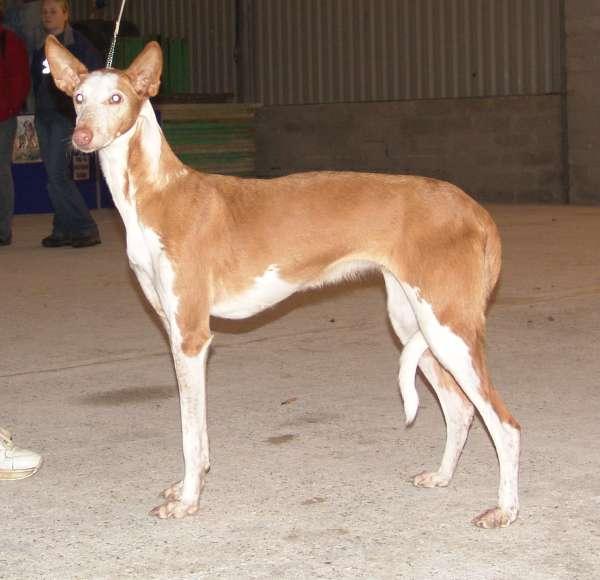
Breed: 210-n000006-Ibizan_hound